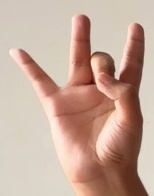
ASL sign: 8